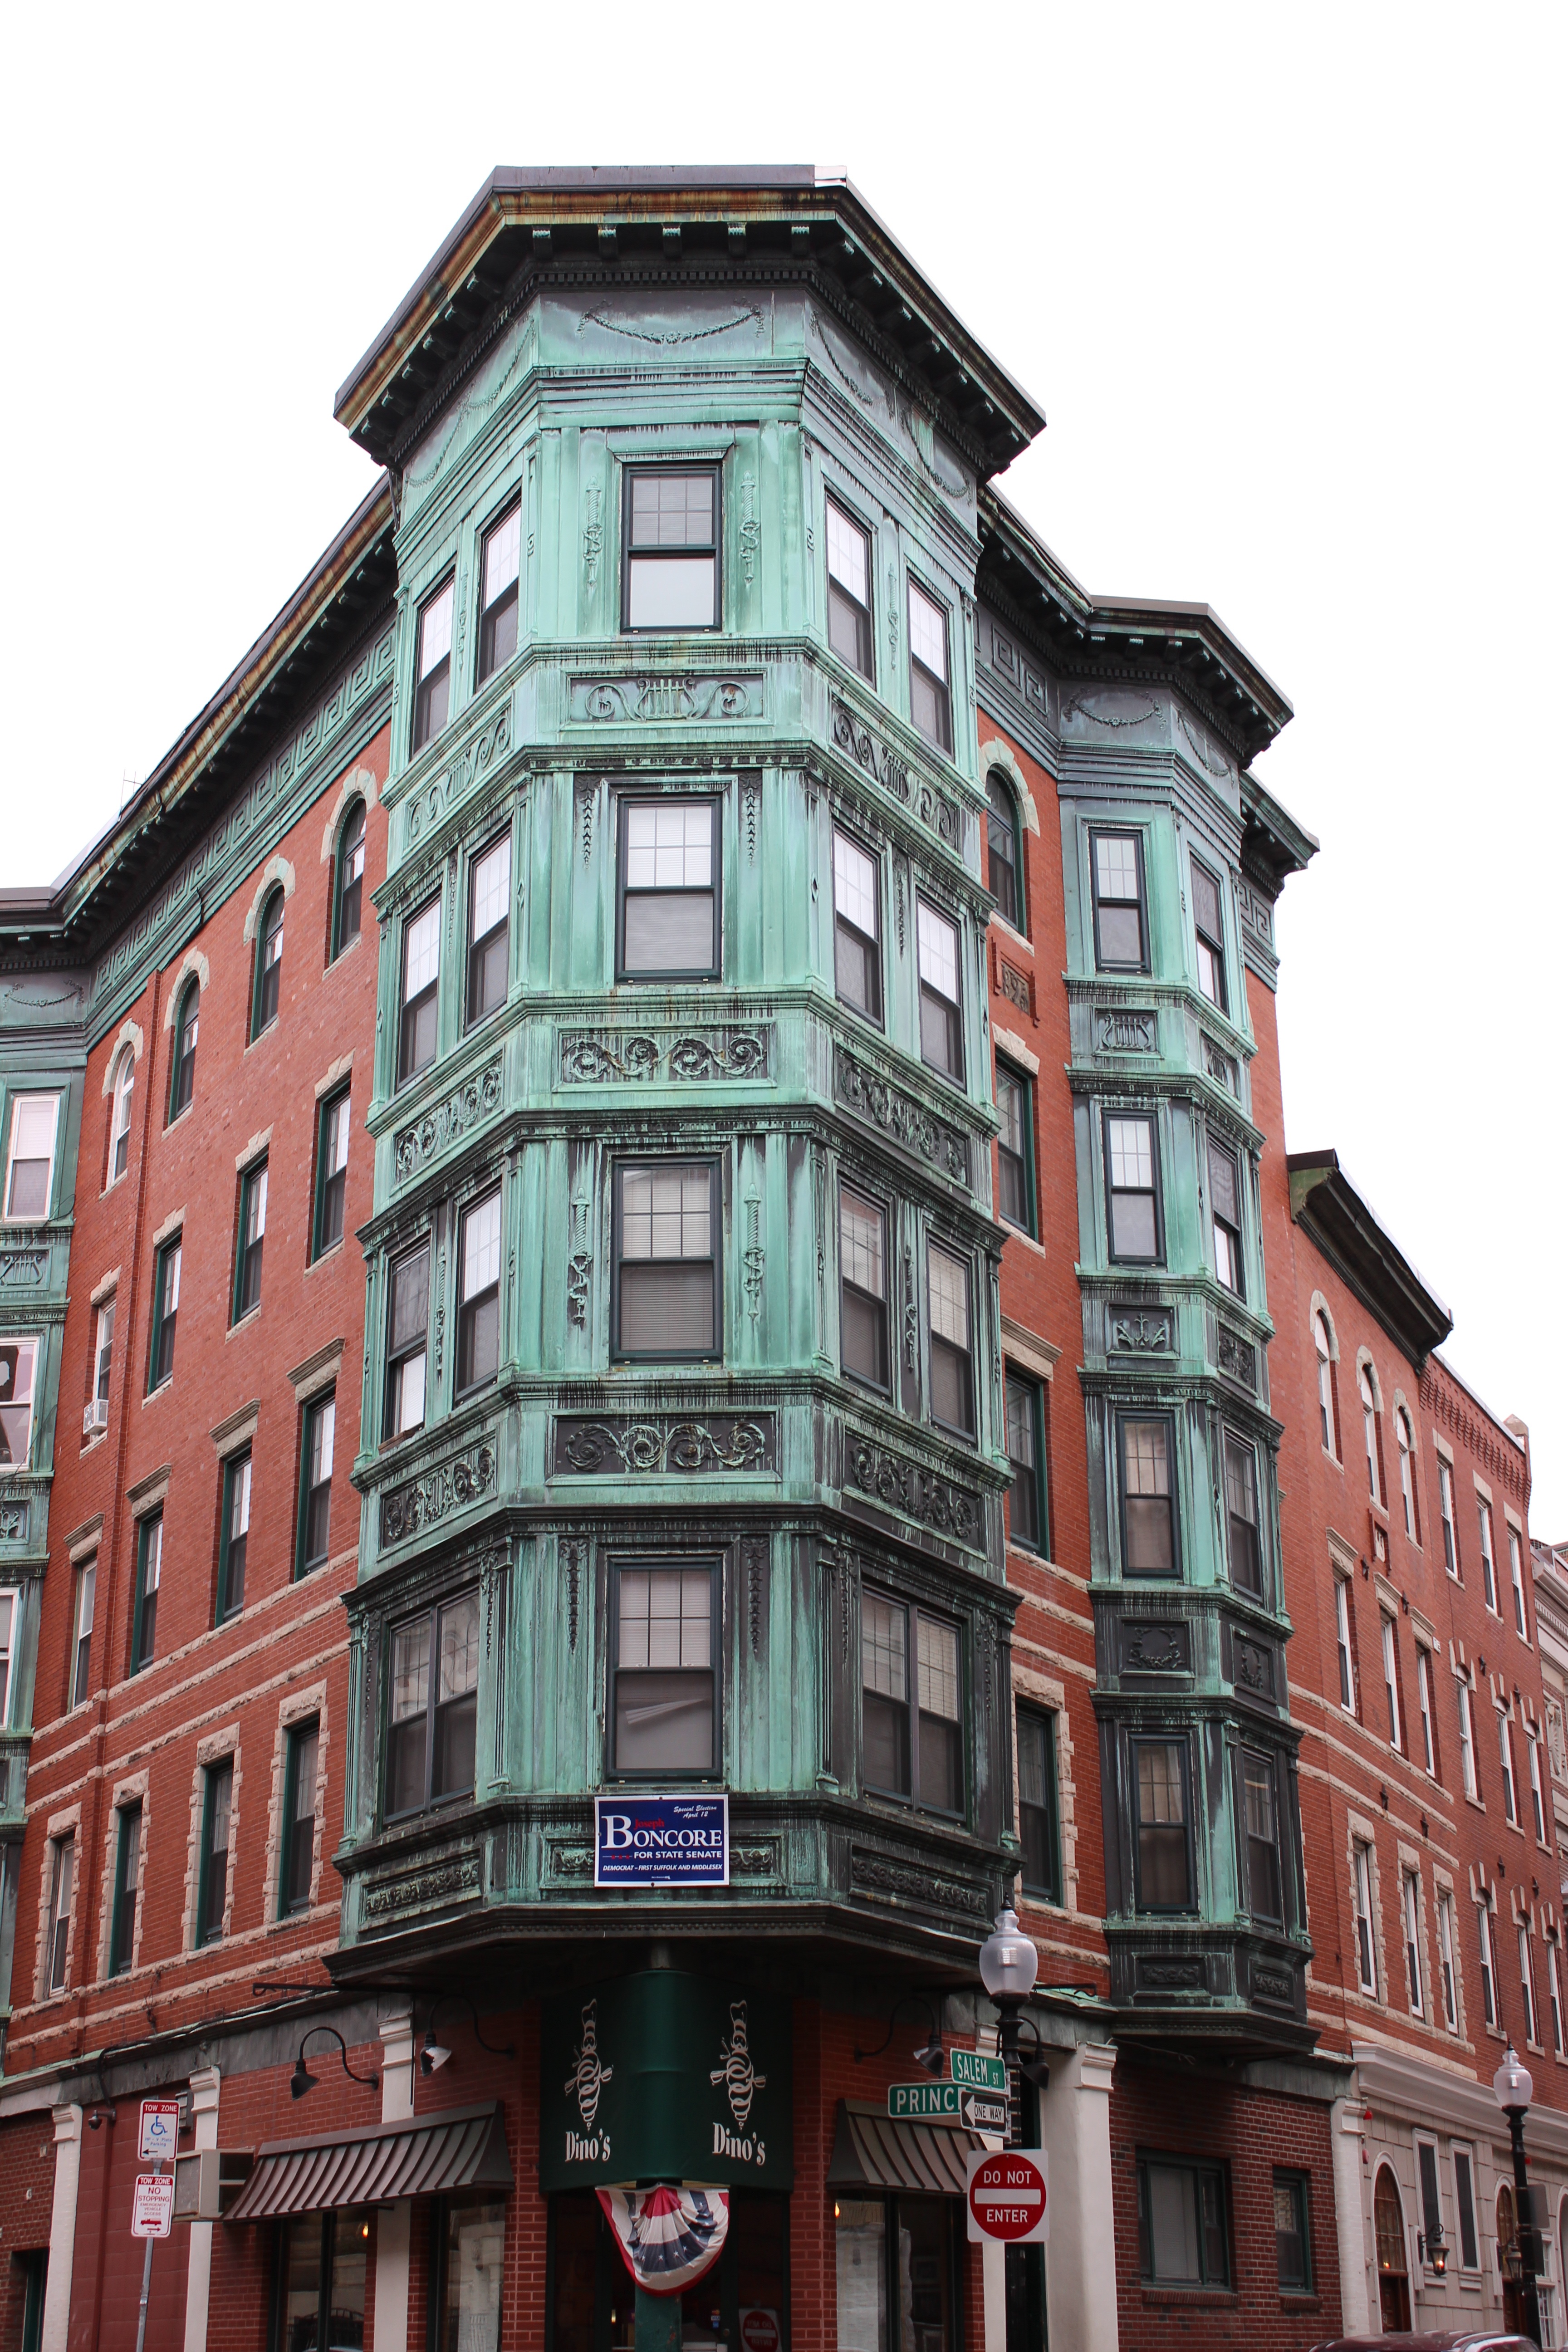
architecture, house, window, town, building, downtown, landmark, facade, property, neighbourhood, residential area